Lee Van Cleef

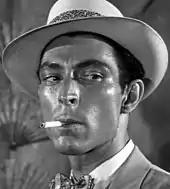
Van Cleef in "Kansas City Confidential" (1952)

In 1952, he made his television debut when he was cast in the episode "Formula for Fear" of the Western aviation series "Sky King". Van Cleef appeared six times between 1953 and 1955 on the children's syndicated Western series "The Adventures of Kit Carson". He was cast three times in syndicated Western series, "The Range Rider". He appeared in episode 82 of the television series "The Lone Ranger" in 1952. In 1954, he appeared as Jesse James in the syndicated series "Stories of the Century".